Santa Maria della Stella, Alcamo

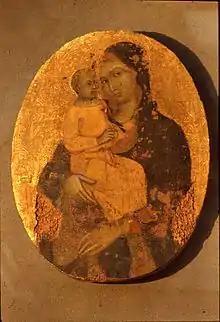
The painting of Madonna of Honey, kept inside the church of Saints Paul and Barthomew.

Inside the church there was also the painting of Madonna of Honey (made in 1300) that was moved to the church of Saints Paul and Bartholomew. This painting is assigned to Barnaba of Modena and is considered the oldest painting in Alcamo.